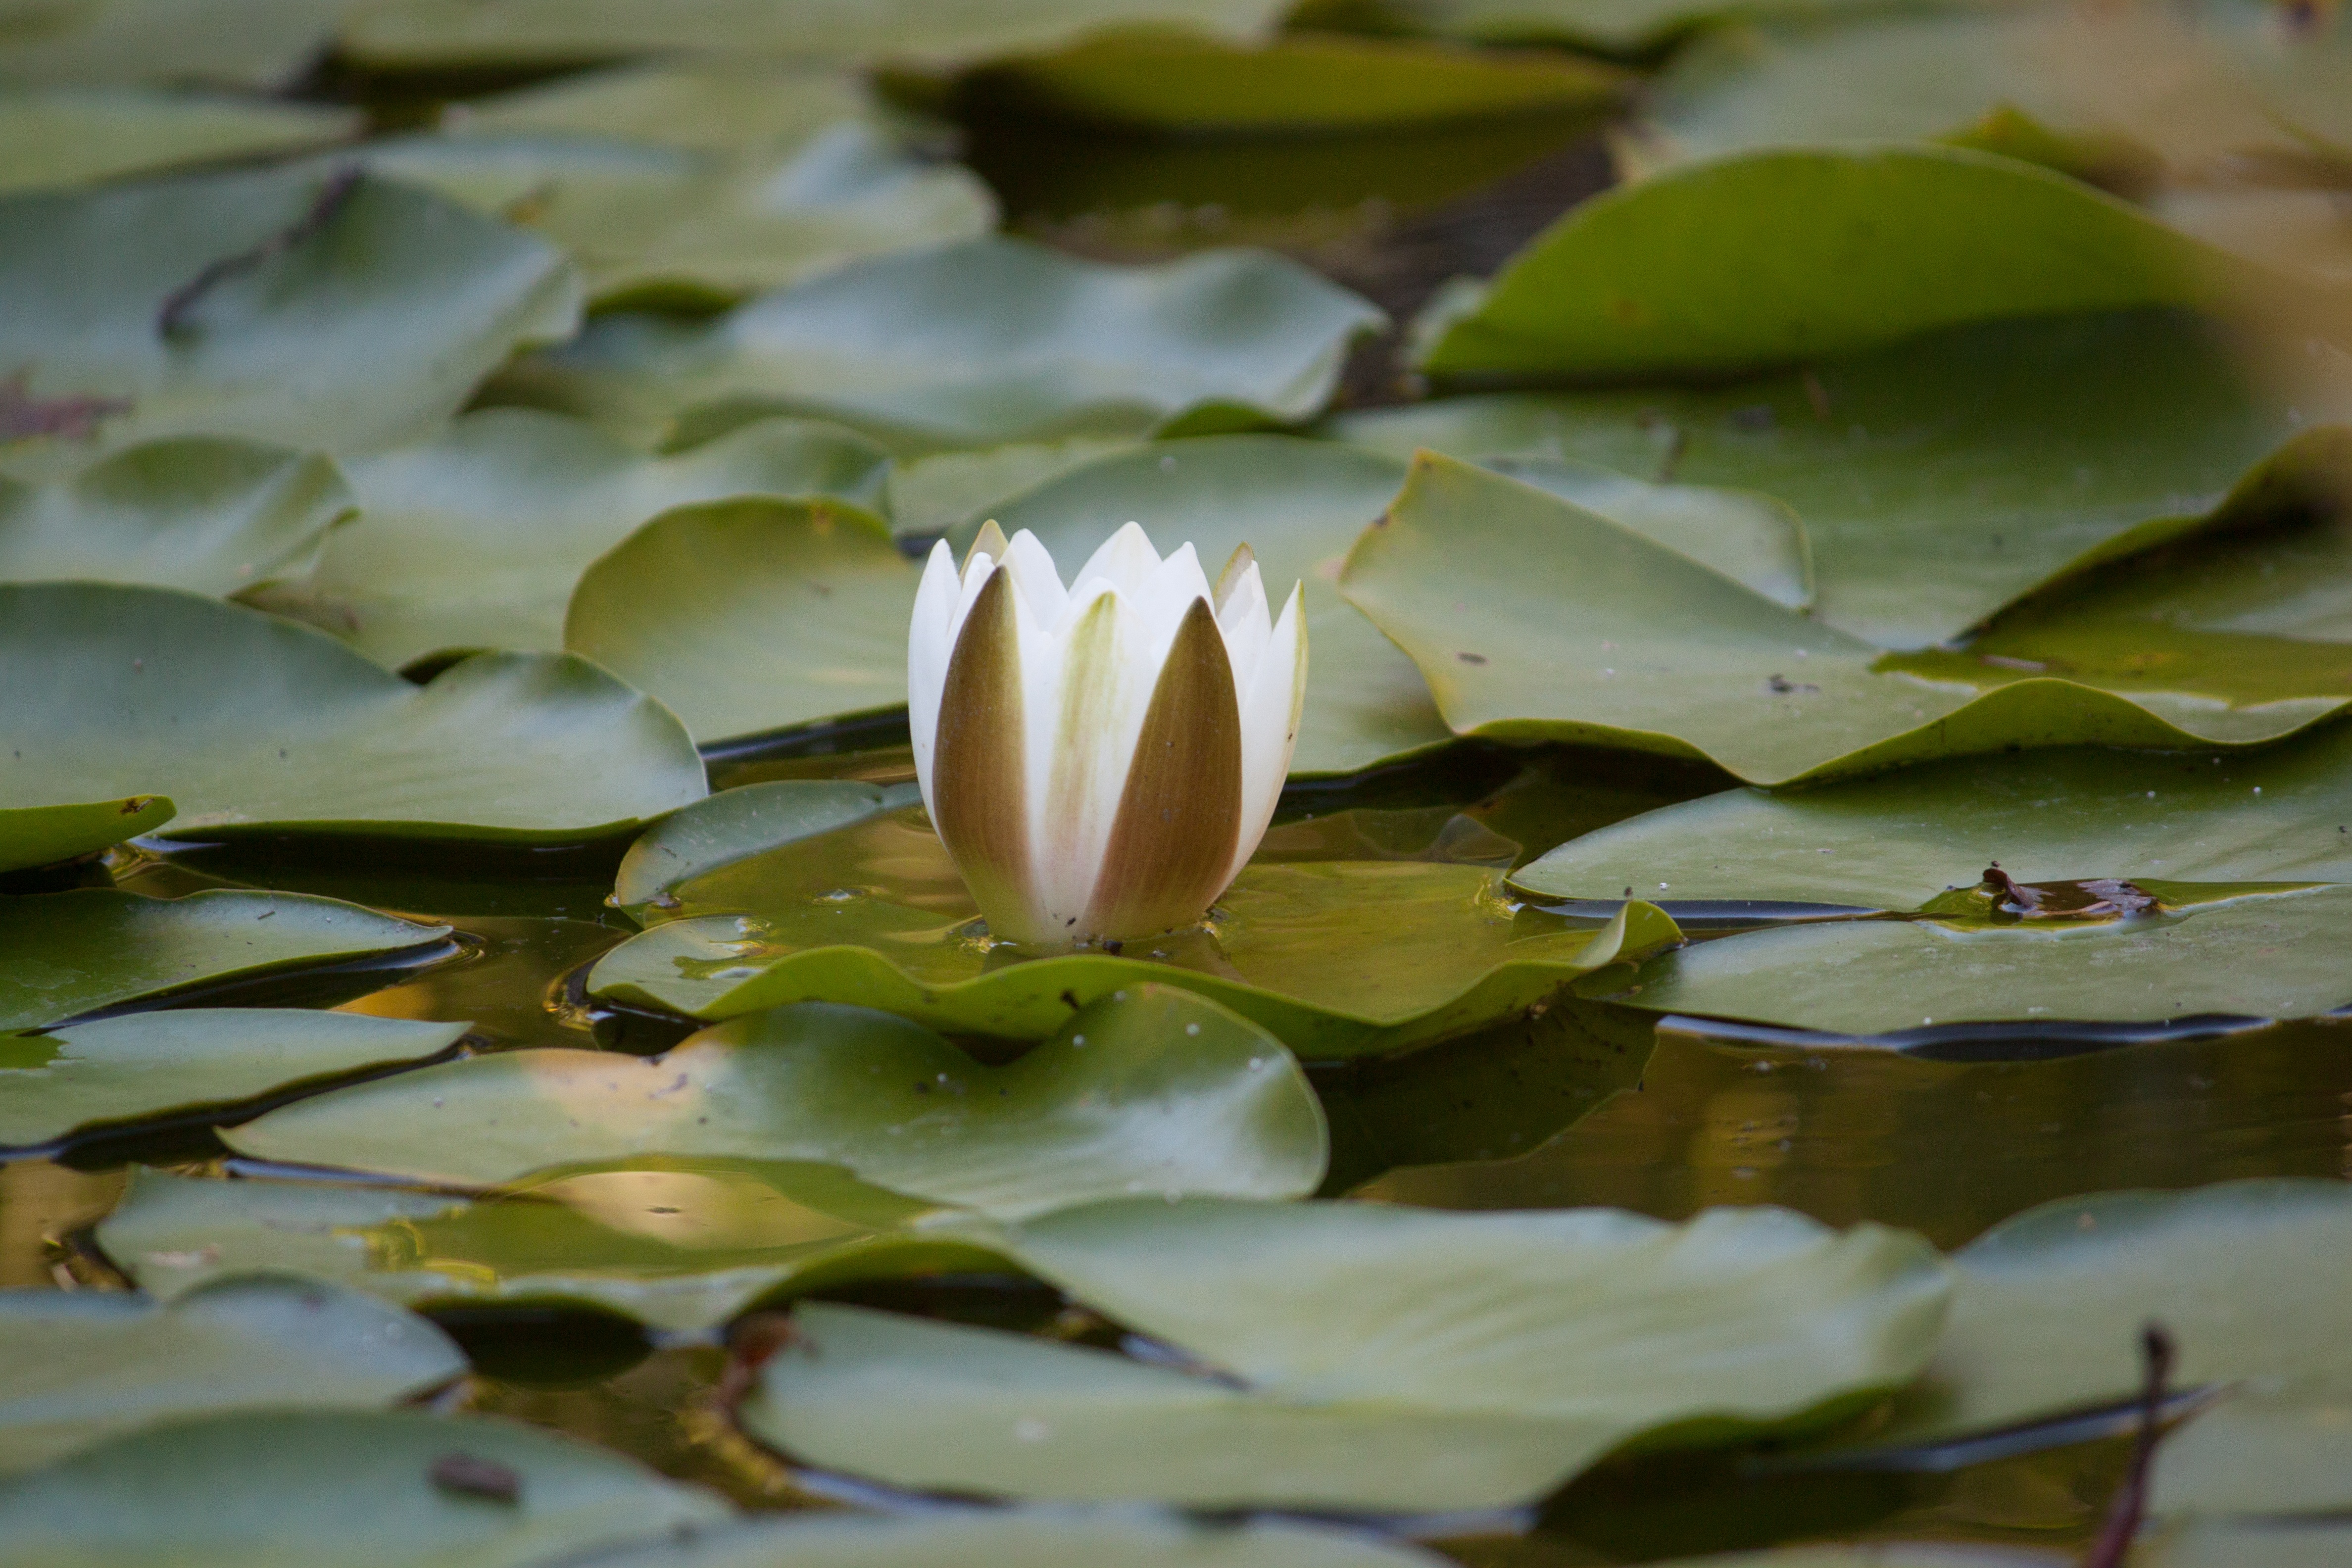
tree, water, nature, outdoor, branch, blossom, plant, white, sunlight, leaf, flower, petal, lake, summer, pool, pond, environment, green, tropical, natural, fresh, botany, aquatic, yellow, garden, aquatic plant, flora, zen, close up, lotus, lily, waterlily, macro photography, land plant